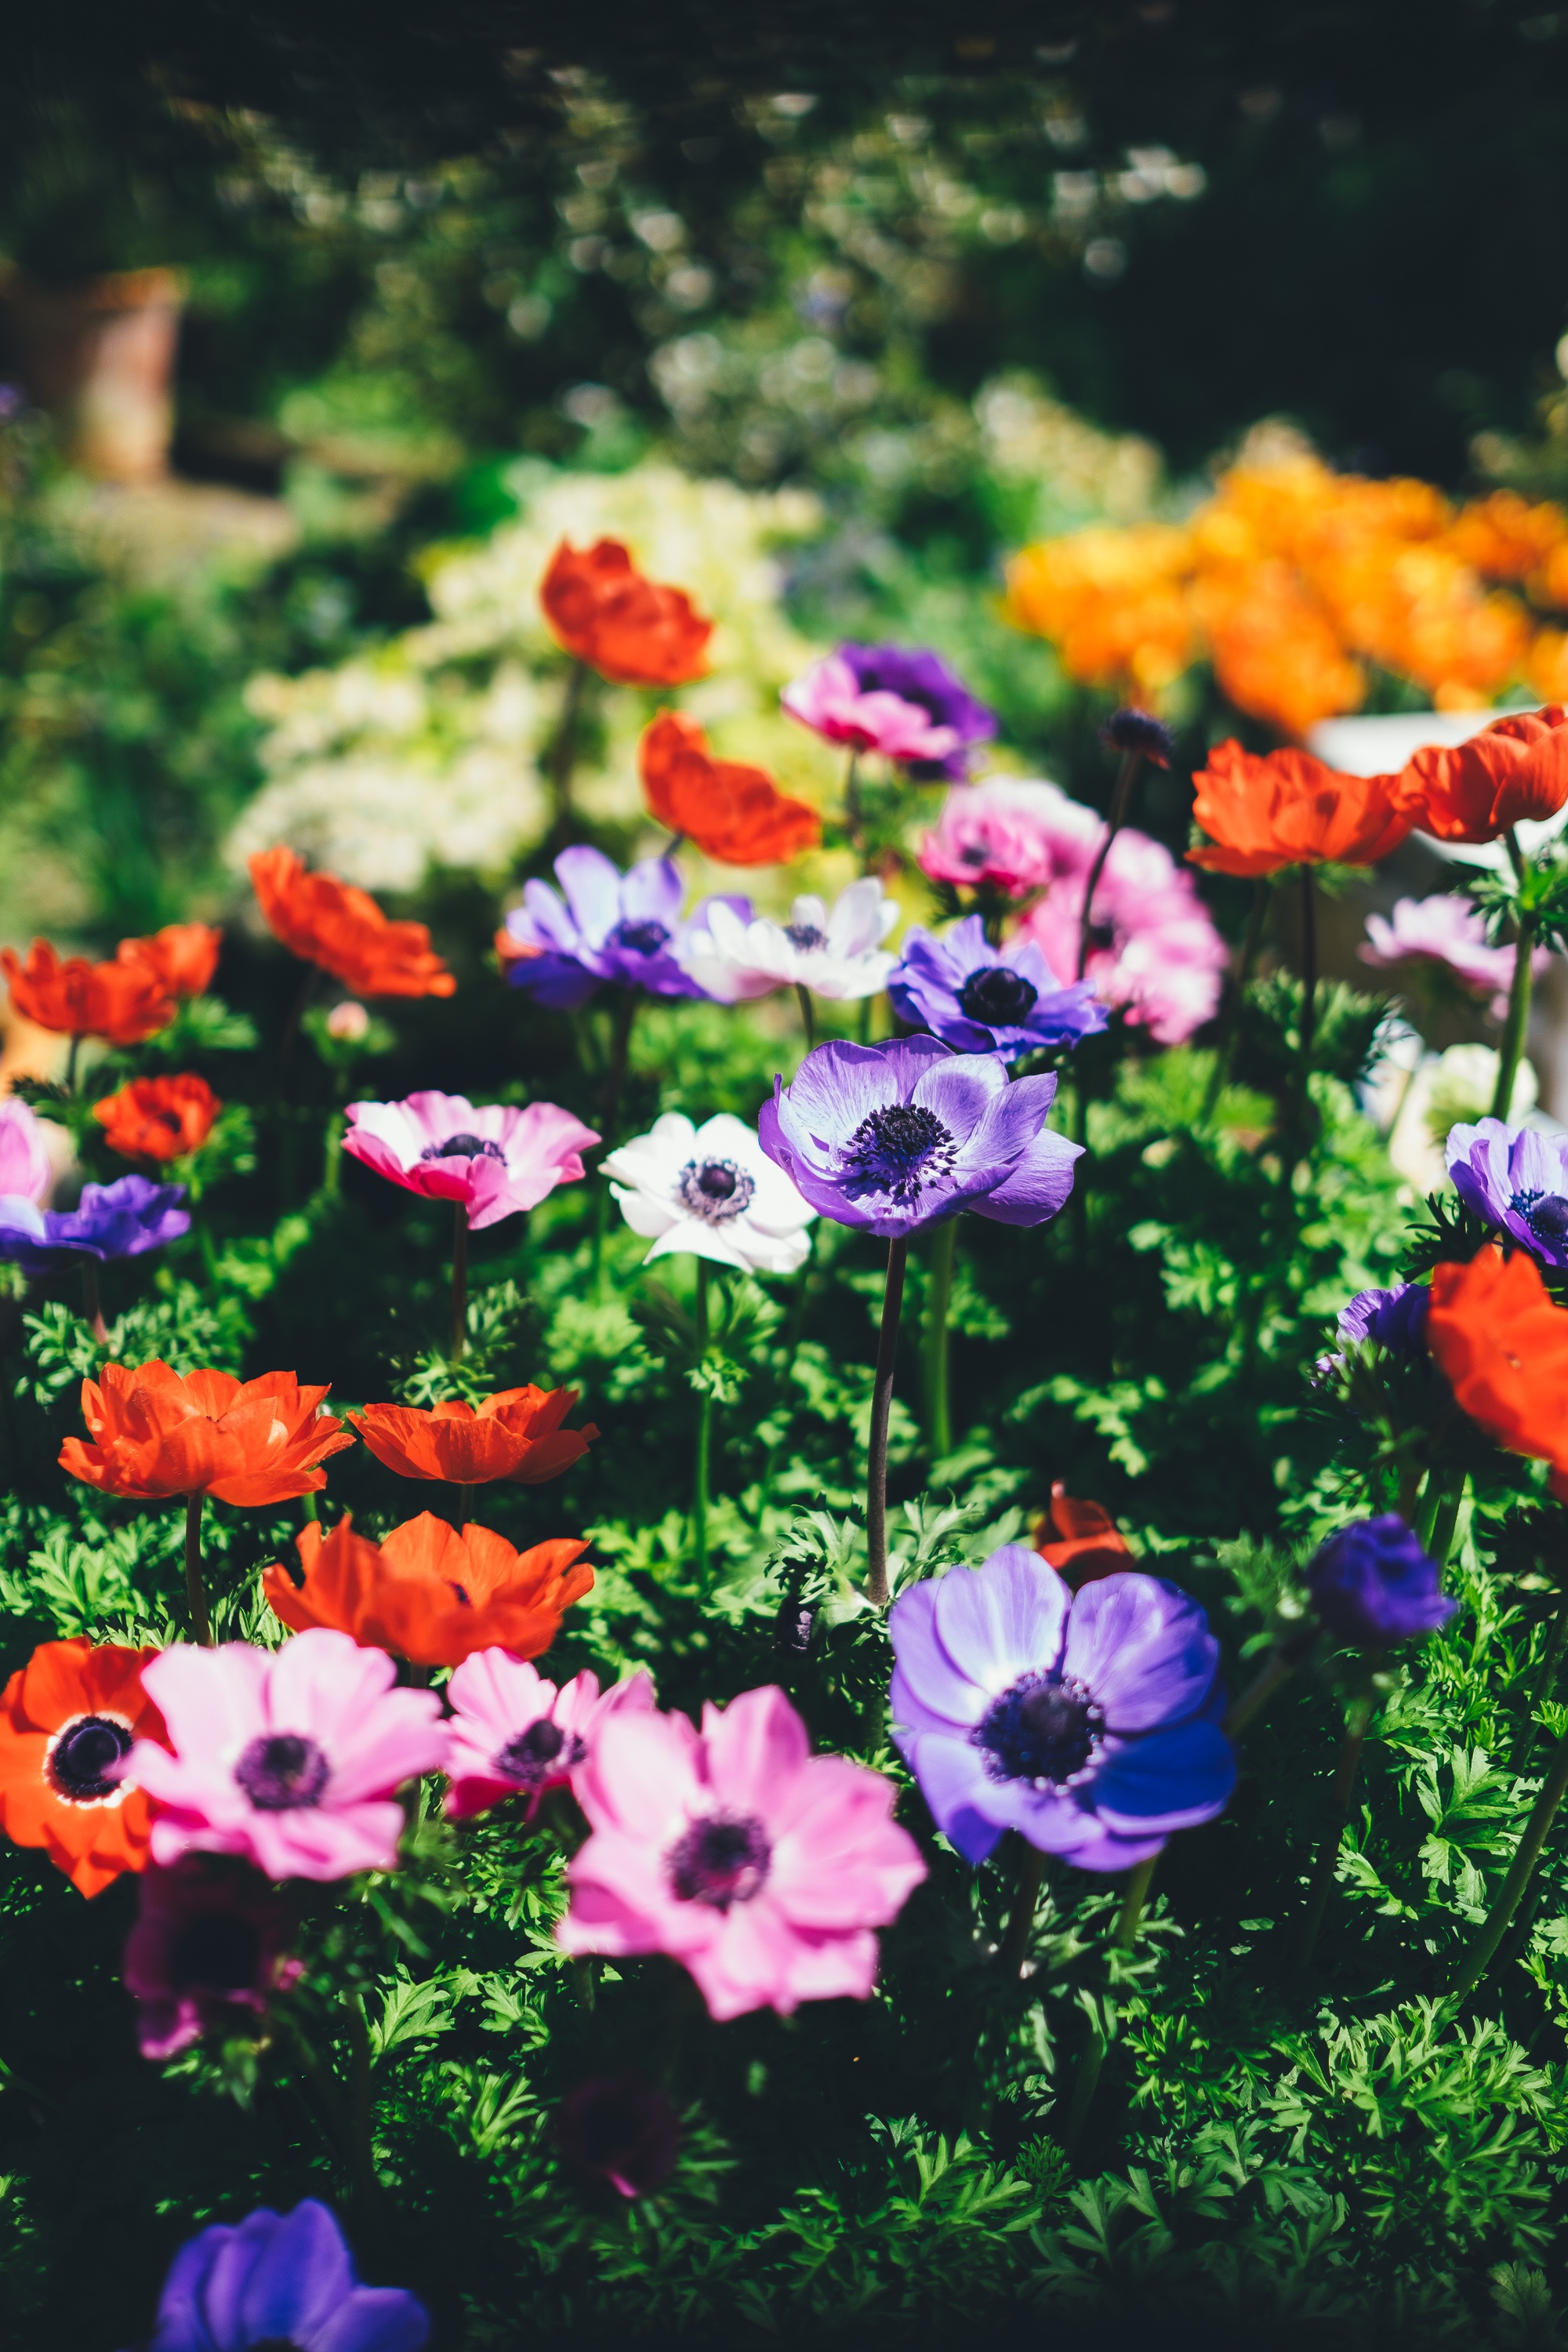
plant, meadow, leaf, flower, petal, botany, flora, wildflower, anenome, floristry, flowering plant, annual plant, land plant